Question: What is green?
Tambaya: Menene kore?
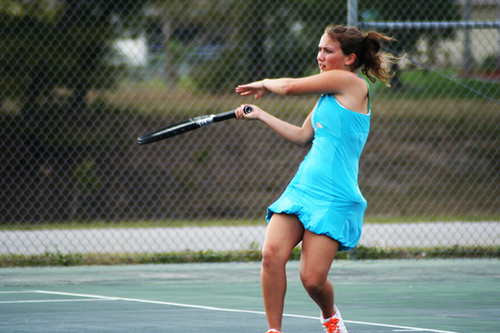
Answer: Trees.
Amsa: Bishiyoyi.